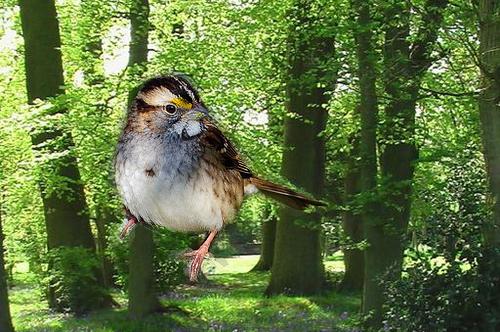
Bird species: White_throated_Sparrow
Bird type: landbird
Background: land